Provo Wallis

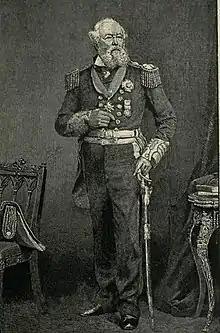
Wallis in the uniform of a senior flag officer

He was the son of Provo Featherstone Wallis, a clerk at the Royal Naval Dockyard, Halifax, Nova Scotia, by his wife Elizabeth Lawlor. Wallis benefited from his father's desire to secure a naval career for his son. Knowing the rules for an officer's entry into the navy, his father managed to get him officially registered in May 1795, at the age of four, as an able seaman on the 36-gun frigate HMS "Oiseau", under Captain Robert Murray.